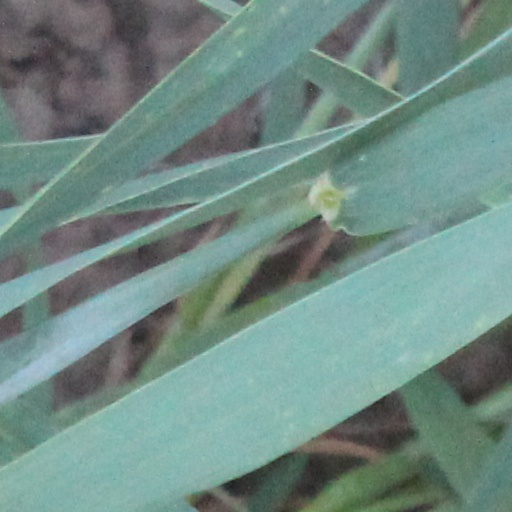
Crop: wheat